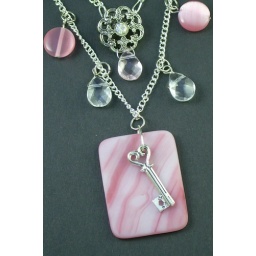
Beautiful pink marbleized glass pendant with silver key charm. Created by Carrie of Calyxann.